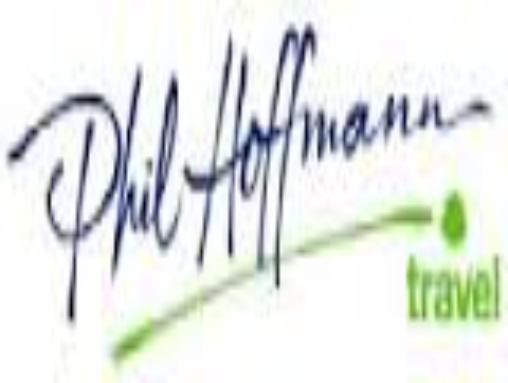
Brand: Hoffmann
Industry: Electronic